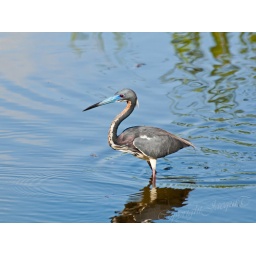
Another bird from the Everglades in Florida, I love their beautiful blue beaks.